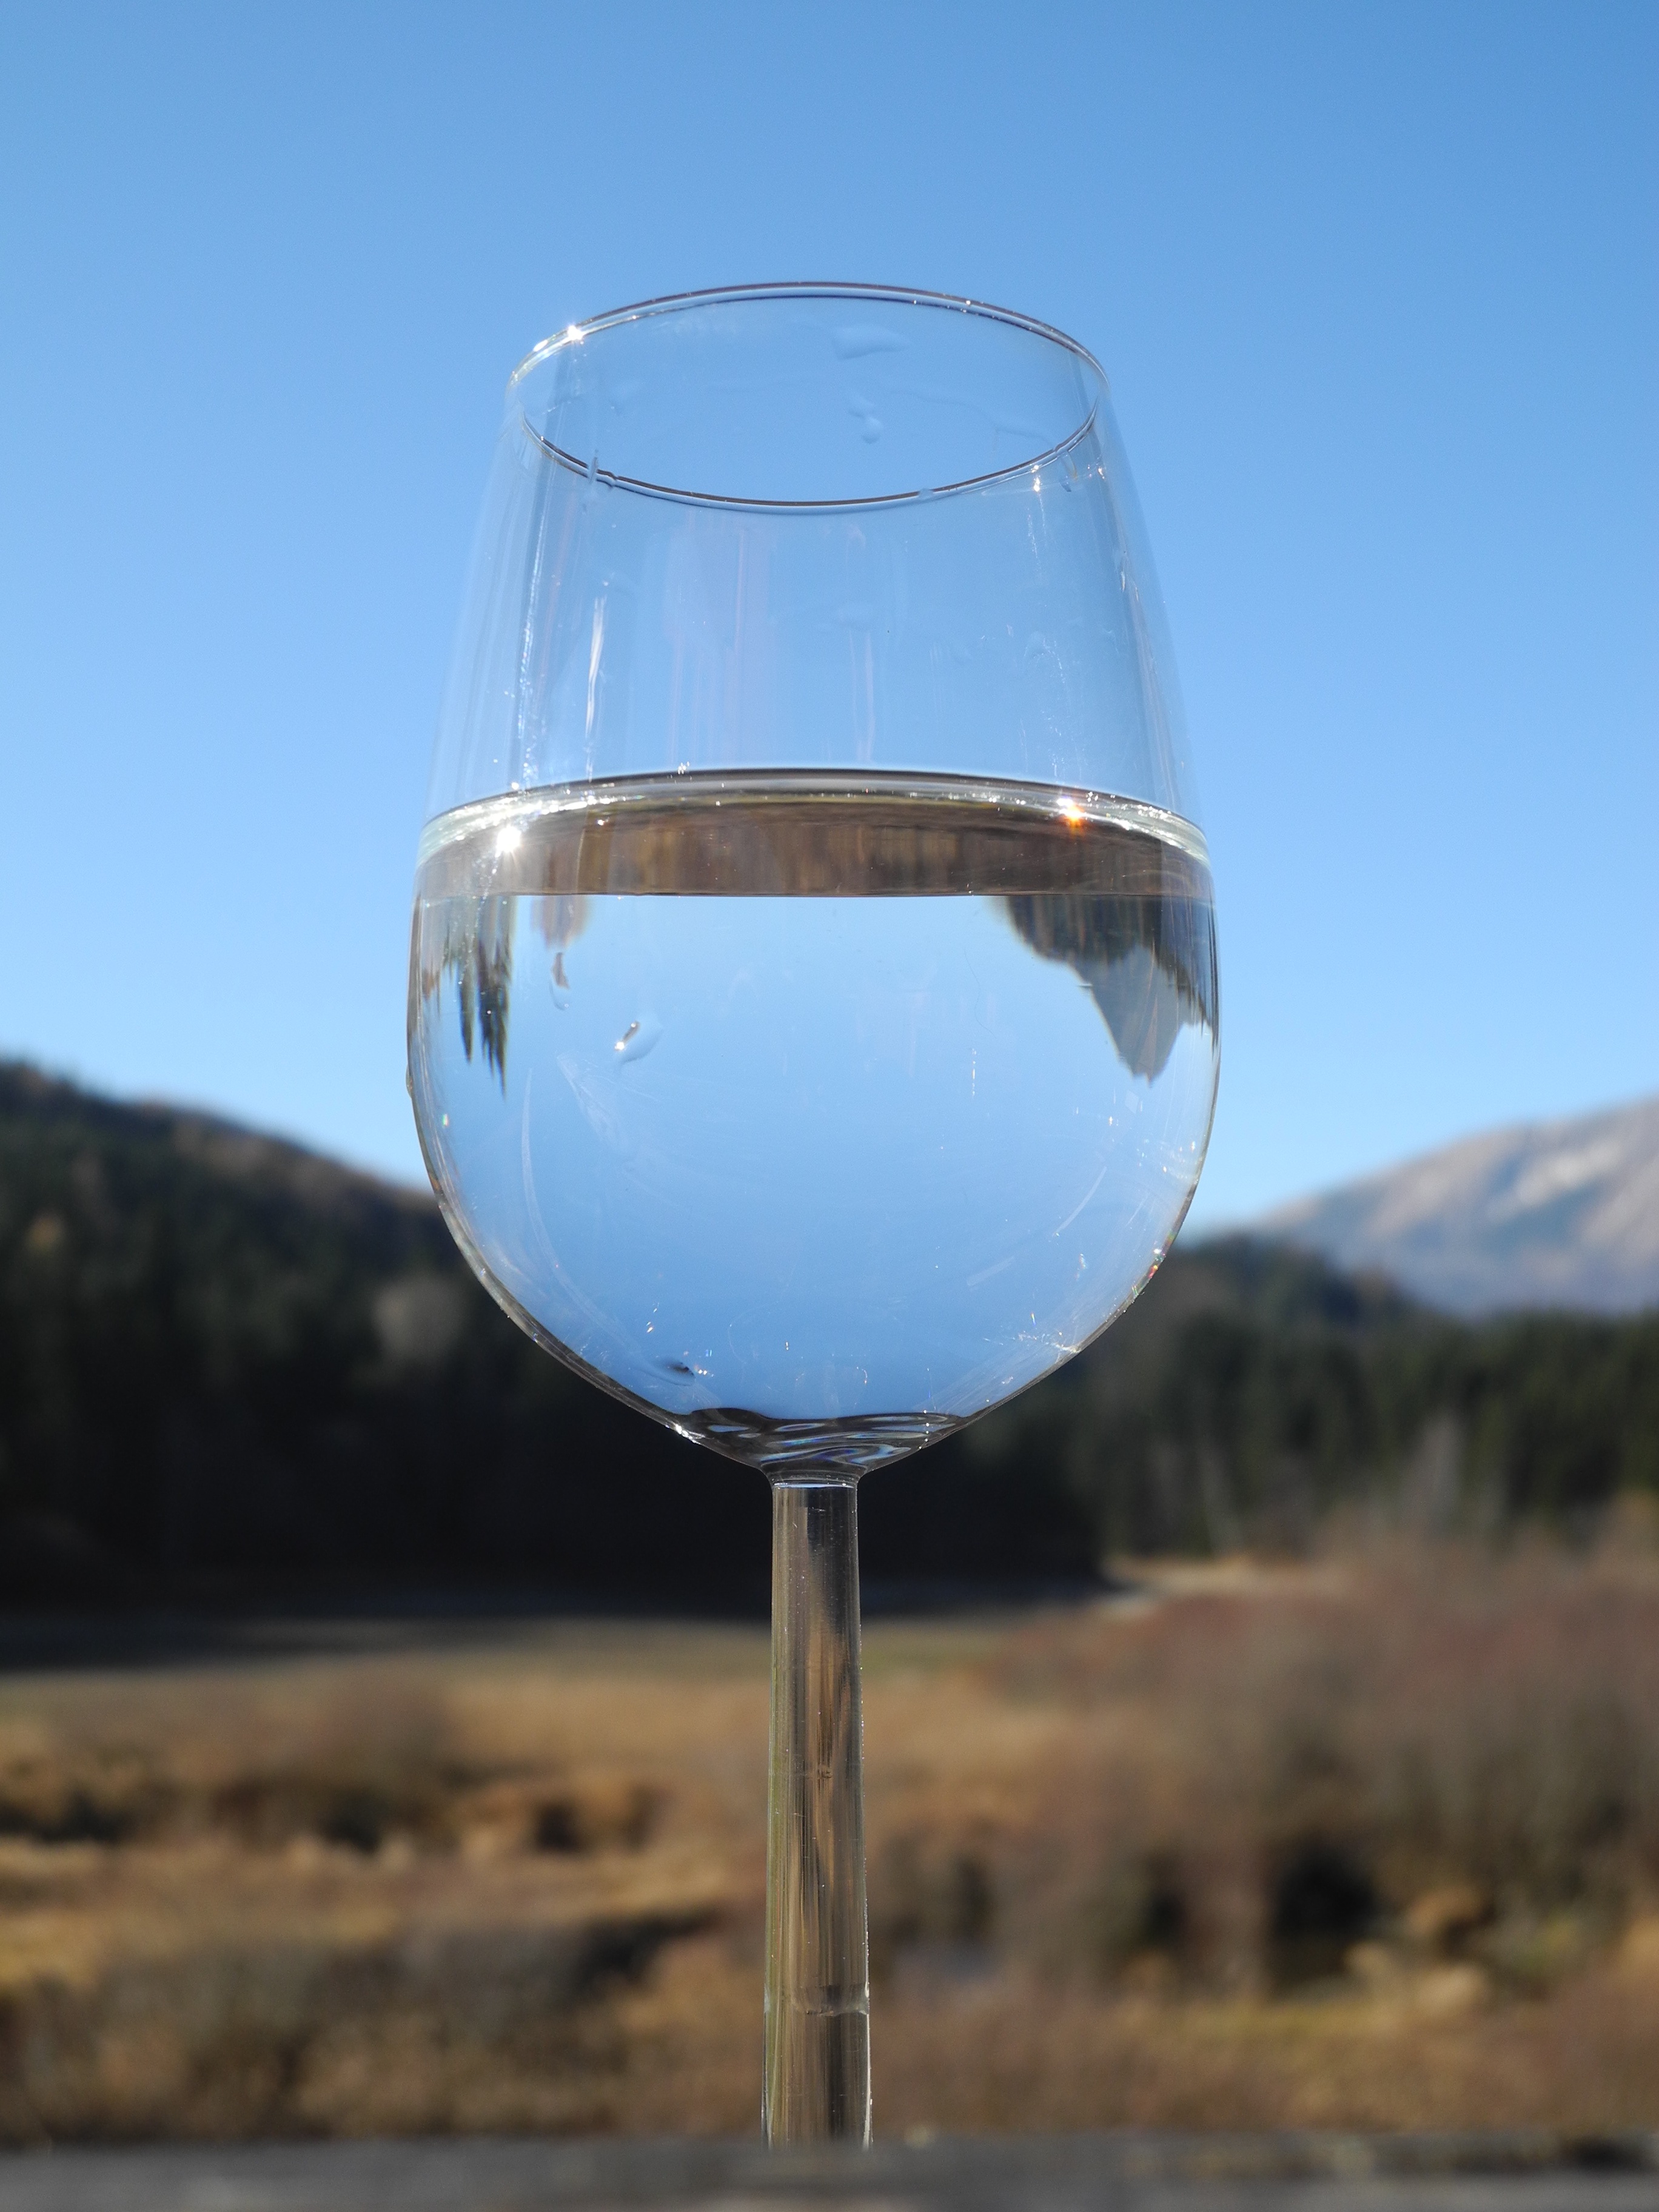
water, wine, glass, clear, reflection, drink, blue, material, wine glass, mirroring, stemware, man made object, drinkware